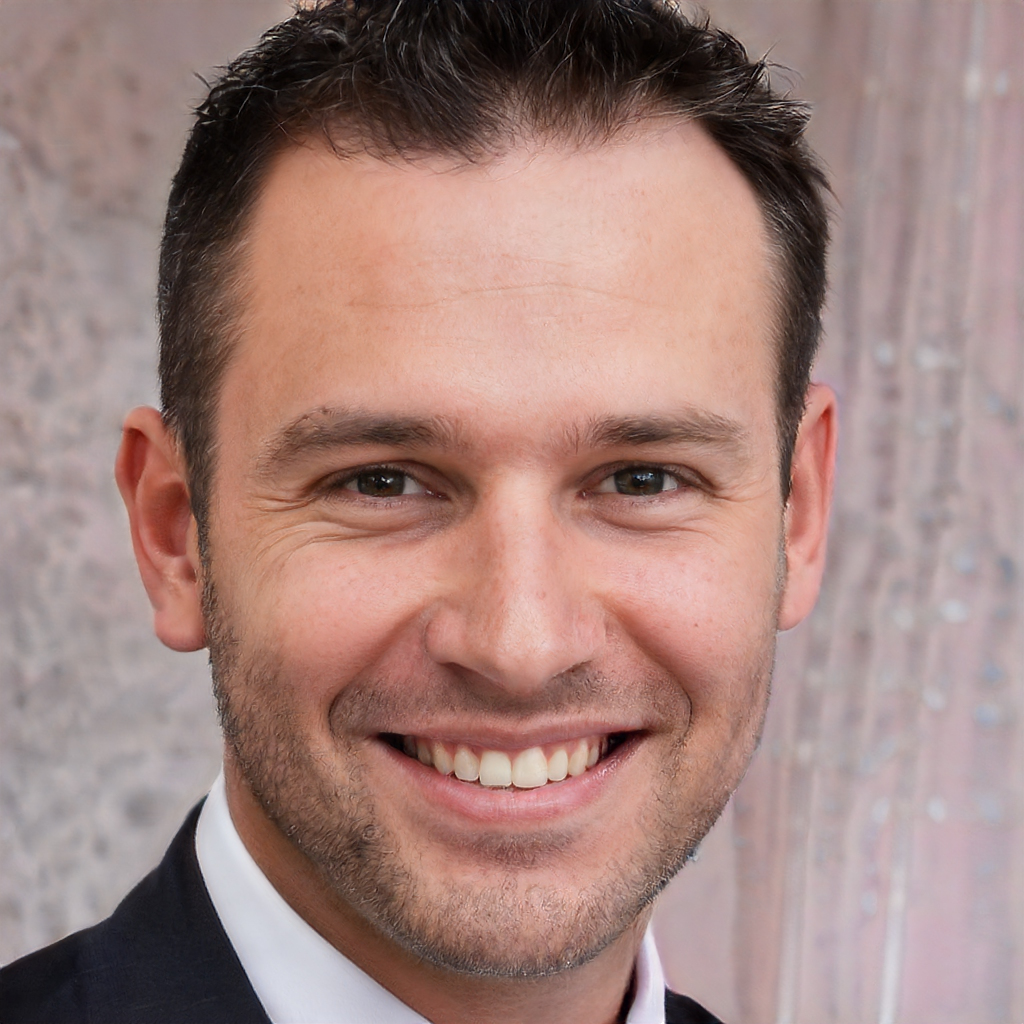
Gender: Male